Cranberry Lake

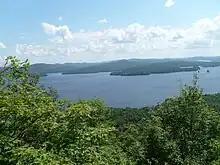
View from Bear Mountain lookout over Cranberry Lake

A peninsula jutting into the lake from the north contains Bear Mountain and state camping facilities. One end of the Bear Mountain Trail leaves from campsite loop 3. The other end, a trail head with plenty of good parking, is located much closer to the campground entrance. The hike is fairly rigorous, but from start to the top it is only about . The lookout spot near the top provides a great view to the south and south west, mainly of Joe Indian and Buck islands.